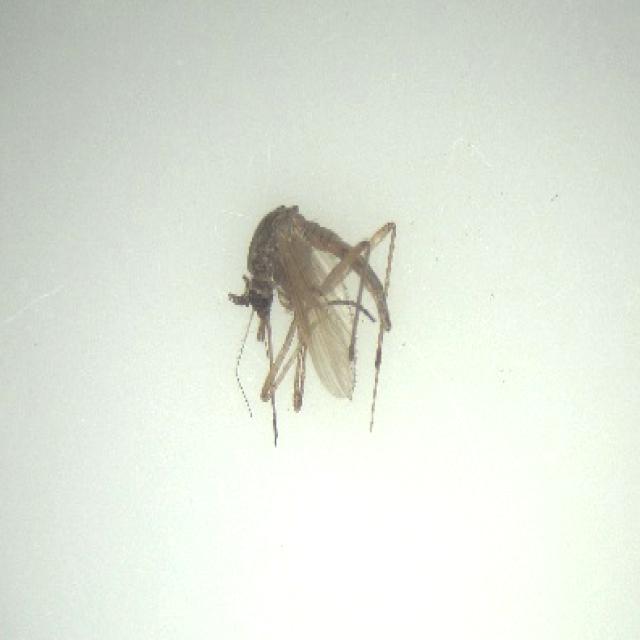
Species: aedes_vexans